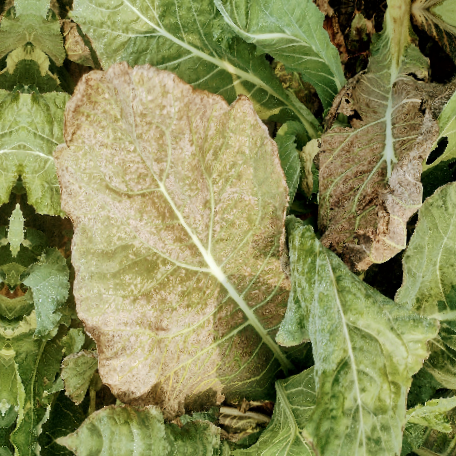
Label: Downy Mildew